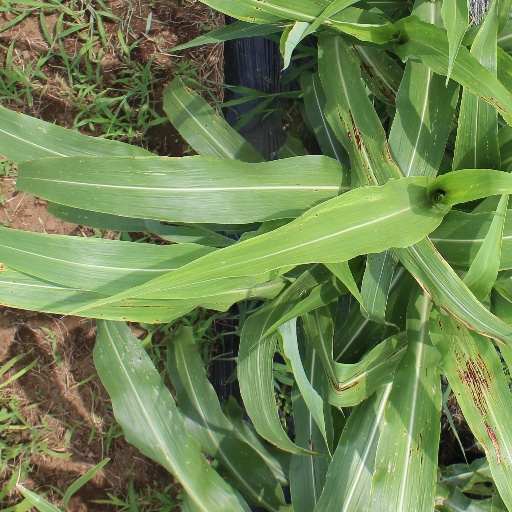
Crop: sorghum